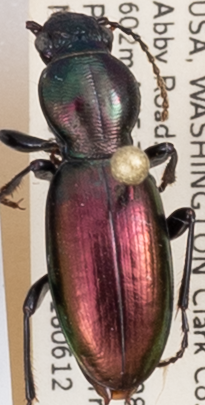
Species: Zacotus matthewsii
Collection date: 2018-06-12
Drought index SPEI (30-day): -1.514
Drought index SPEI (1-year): -0.39
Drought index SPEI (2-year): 0.71